Xiaomi Arena

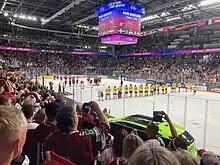
Ice hockey match between Latvia and Sweden during IIHF WC 2023

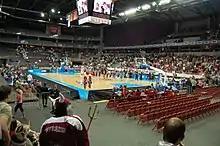
Arena Riga during EuroBasket Women 2009.

The 11,000-seat arena was constructed as a requirement for hosting the 2006 IIHF World Championship. Its construction overseen by Latvian Ice Hockey Federation president Kirovs Lipmans was delayed due to disagreements on the construction contract and finding an investor to fund the project. "The Baltic Times" reported that Lipmans was to blame for the delays, and that he was asked to resign for a conflict of interest in owning shares in the arena's management company.